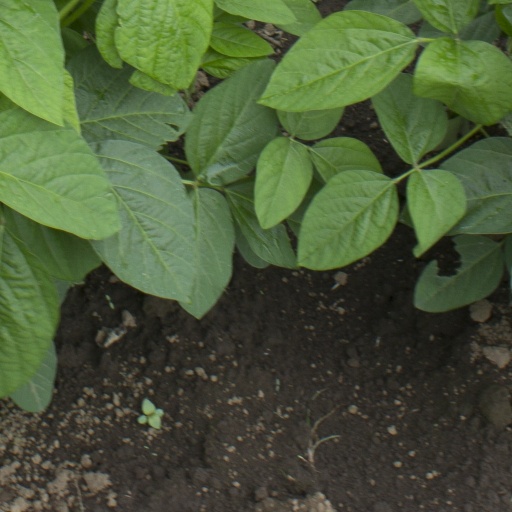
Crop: soybean